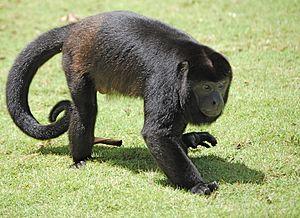
Le Hurleur du Guatemala, Singe hurleur à manteau ou Hurleur à pèlerine est un singe hurleur d'Amérique latine.
Voici la liste des espèces de mammifères indigènes signalés au Mexique. En septembre 2014, il y a 536 espèces de mammifères ou sous-espèces répertoriées. D'après les données de l'UICN, le Mexique a des espèces de mammifères non cétacés 23 % de plus que les États-Unis et le Canada réunis dans une zone seulement 10 % aussi large, ou la densité des espèces de plus de douze fois supérieure à celle de ses voisins du nord. La biodiversité des mammifères haute du Mexique est en partie le reflet de la vaste gamme de biomes présents sur ses gammes de latitude, climatiques et d'altitude, de la forêt tropicale de plaine de désert tempéré à montane forêt de la alpage. L'augmentation générale de la biodiversité terrestre se déplaçant vers l'équateur est un autre facteur important dans la comparaison. Mexique comprend beaucoup de la Mésoamérique et bois de pins et chênes de Madrean points chauds de la biodiversité. Du point de vue biogéographique, la plupart du Mexique est lié au reste de l'Amérique du Nord dans le cadre de l'écozone néarctique. Toutefois, les plaines du Sud du Mexique sont liées avec l'Amérique centrale et l'Amérique du Sud dans le cadre de l'écozone néotropique.